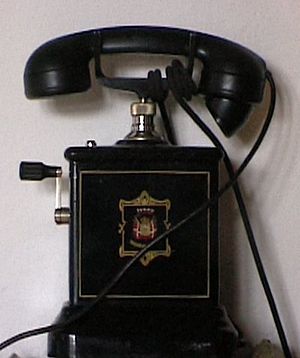
Telefon
Magnetotelefon omkring 1950.
Telefon fra omkring 1950 uden nummerskive
En telefon er et elektrisk apparat til overførelse af samtaler over afstande. I den første telefonbog for København fra 1881 var der kun 22 abonnenter. Men i 1899 var tallet 9.687 og i 1992 840.546. Det var en sensation, da man første gang kunne ringe til udlandet. Skulle abonnenten ringe til Sverige fra sin egen telefon, måtte han sende en skriftlig ansøgning med underskrift af to kautionister.